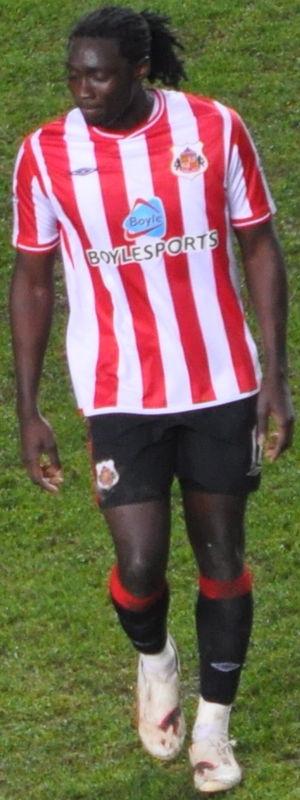
Kenwyne Jones, né le 5 octobre 1984 à Point Fortin, est un footballeur international trinidadien. Il évolue au poste d'attaquant ou de milieu de terrain.